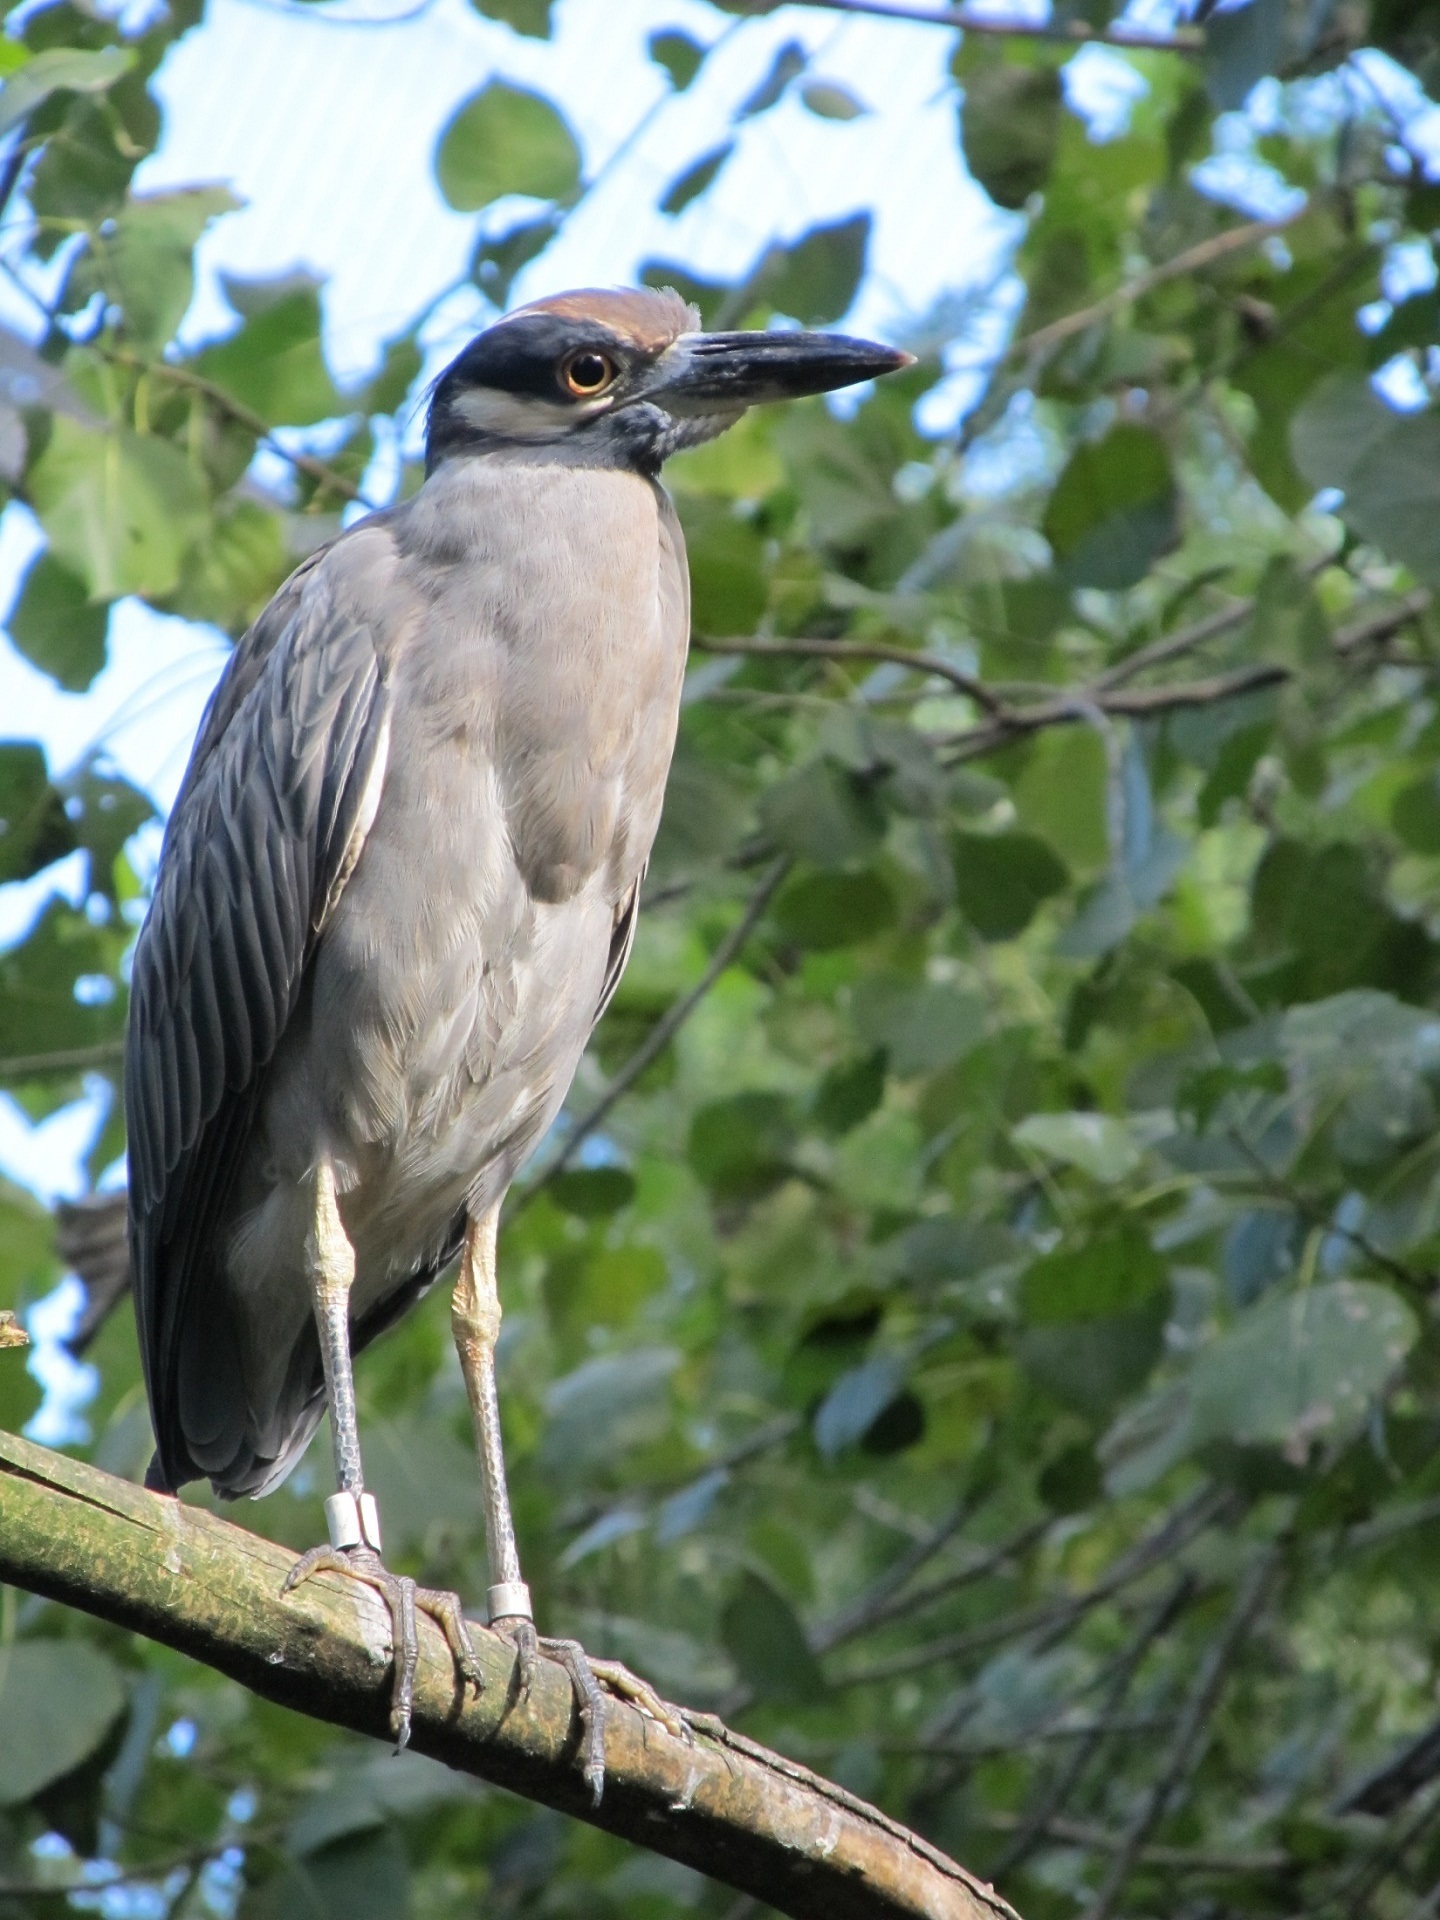
tree, nature, branch, bird, profile, looking, wildlife, zoo, portrait, beak, aquatic, predator, fauna, enclosure, vertebrate, bill, heron, wader, perched, black crowned night heron, perching bird